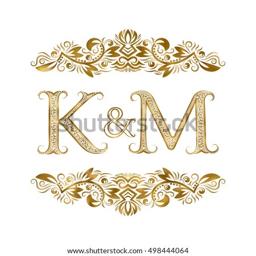
k and person vintage initials logo symbol .